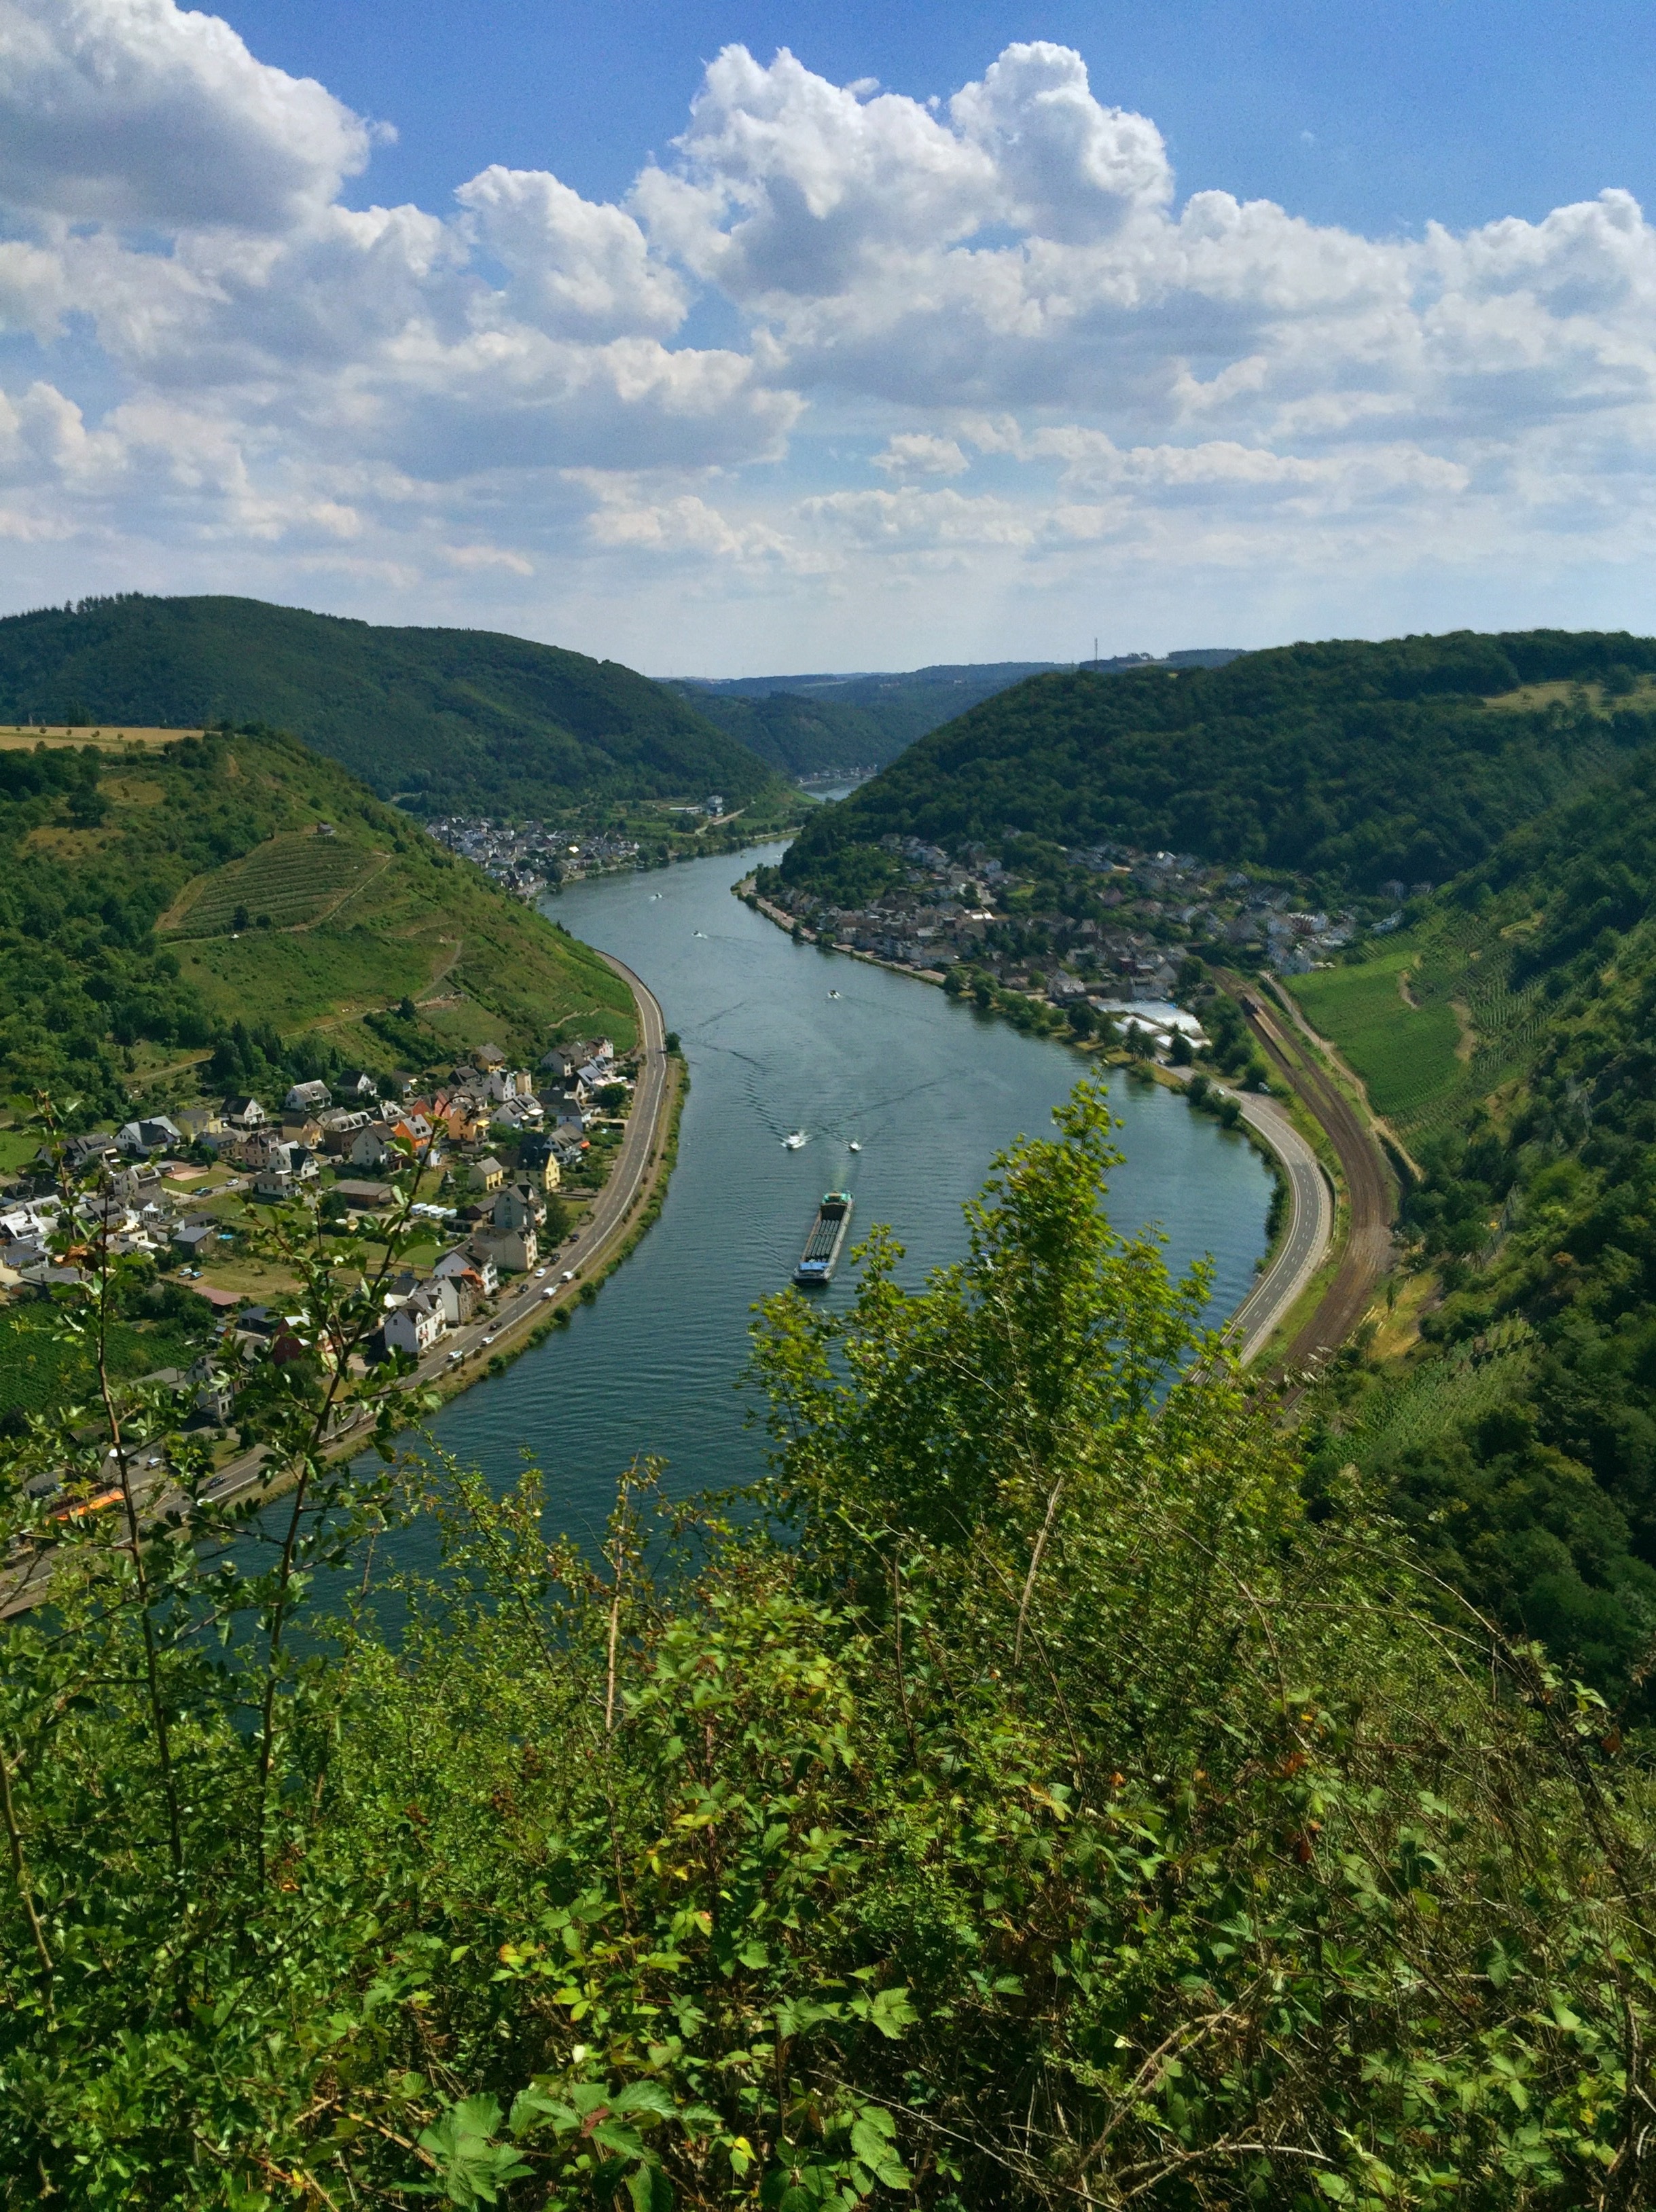
landscape, sea, coast, water, mountain, hill, lake, river, panorama, village, cliff, europe, bay, romantic, fjord, reservoir, tourism, waterway, body of water, germany, loch, mosel, cochem, rhineland, rural area, landform, rhineland palatinate, aerial photography, moselle, geographical feature